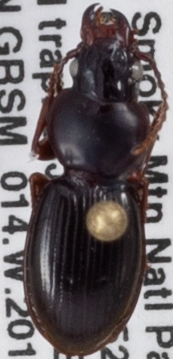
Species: Cyclotrachelus freitagi
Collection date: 2019-06-25
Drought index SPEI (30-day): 0.13
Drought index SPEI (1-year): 2.09
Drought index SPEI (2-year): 2.09